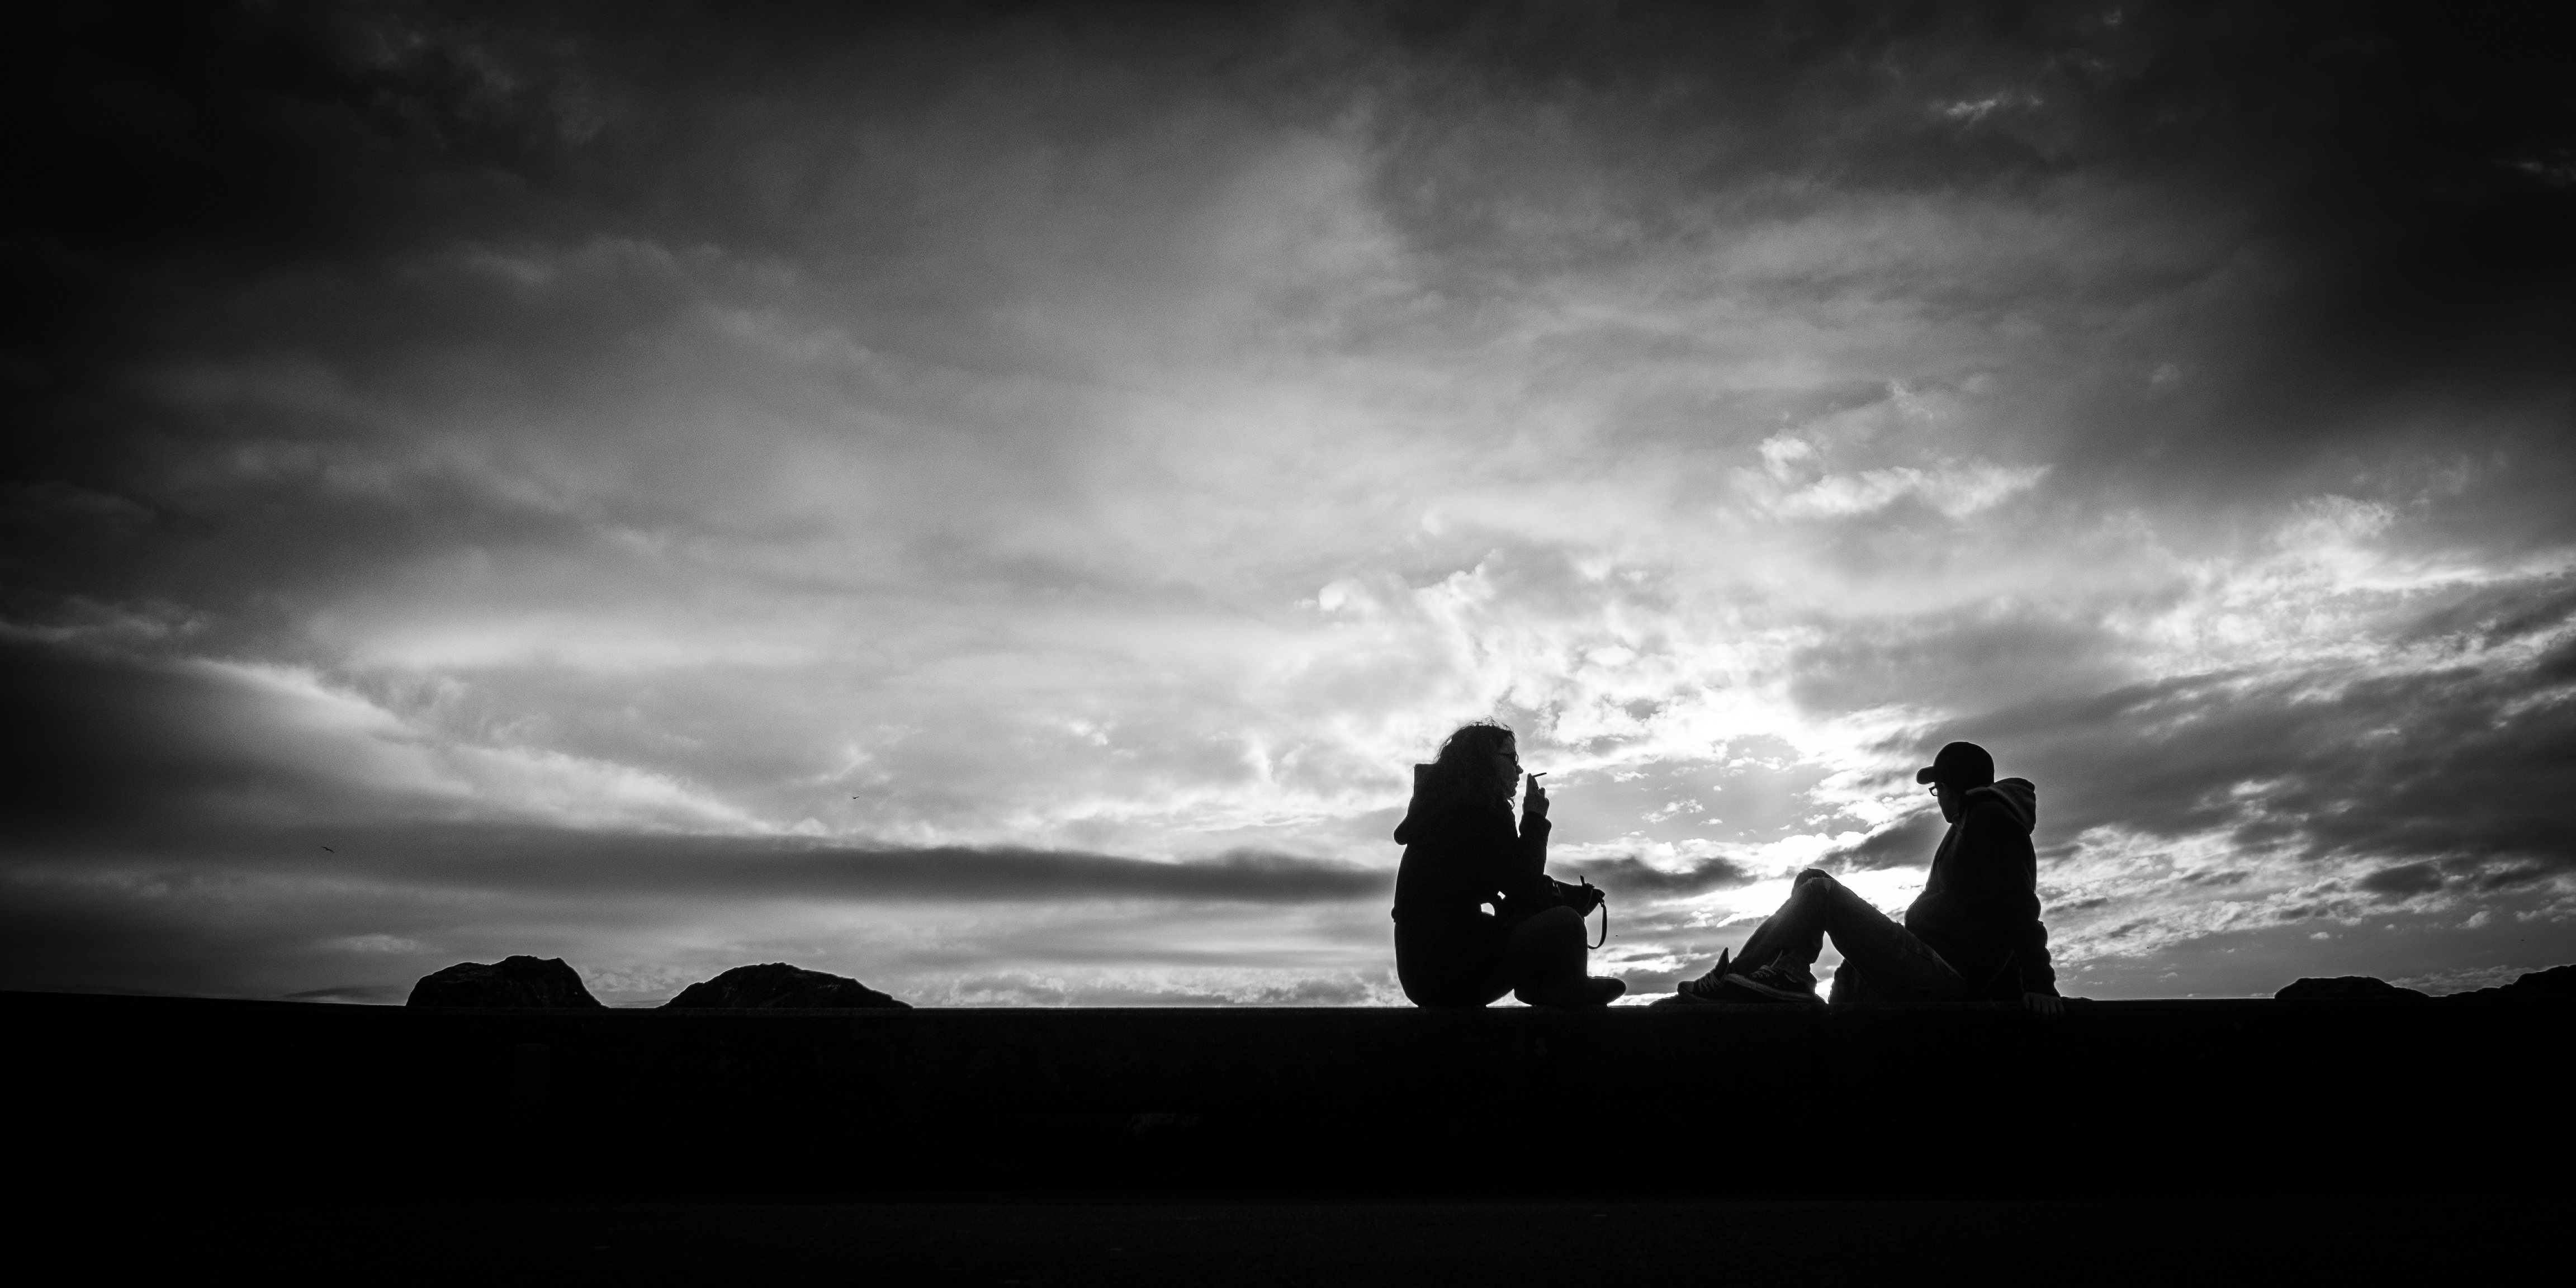
horizon, silhouette, light, cloud, black and white, sky, white, street, photography, sunlight, atmosphere, ebook, dusk, training, darkness, black, monochrome, streetphotography, flickr, thomas, video, olympus, omd, fuji, leica, monochrom, leuthard, hcb, thomasleuthard, monochrome photography